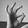
ASL letter: F